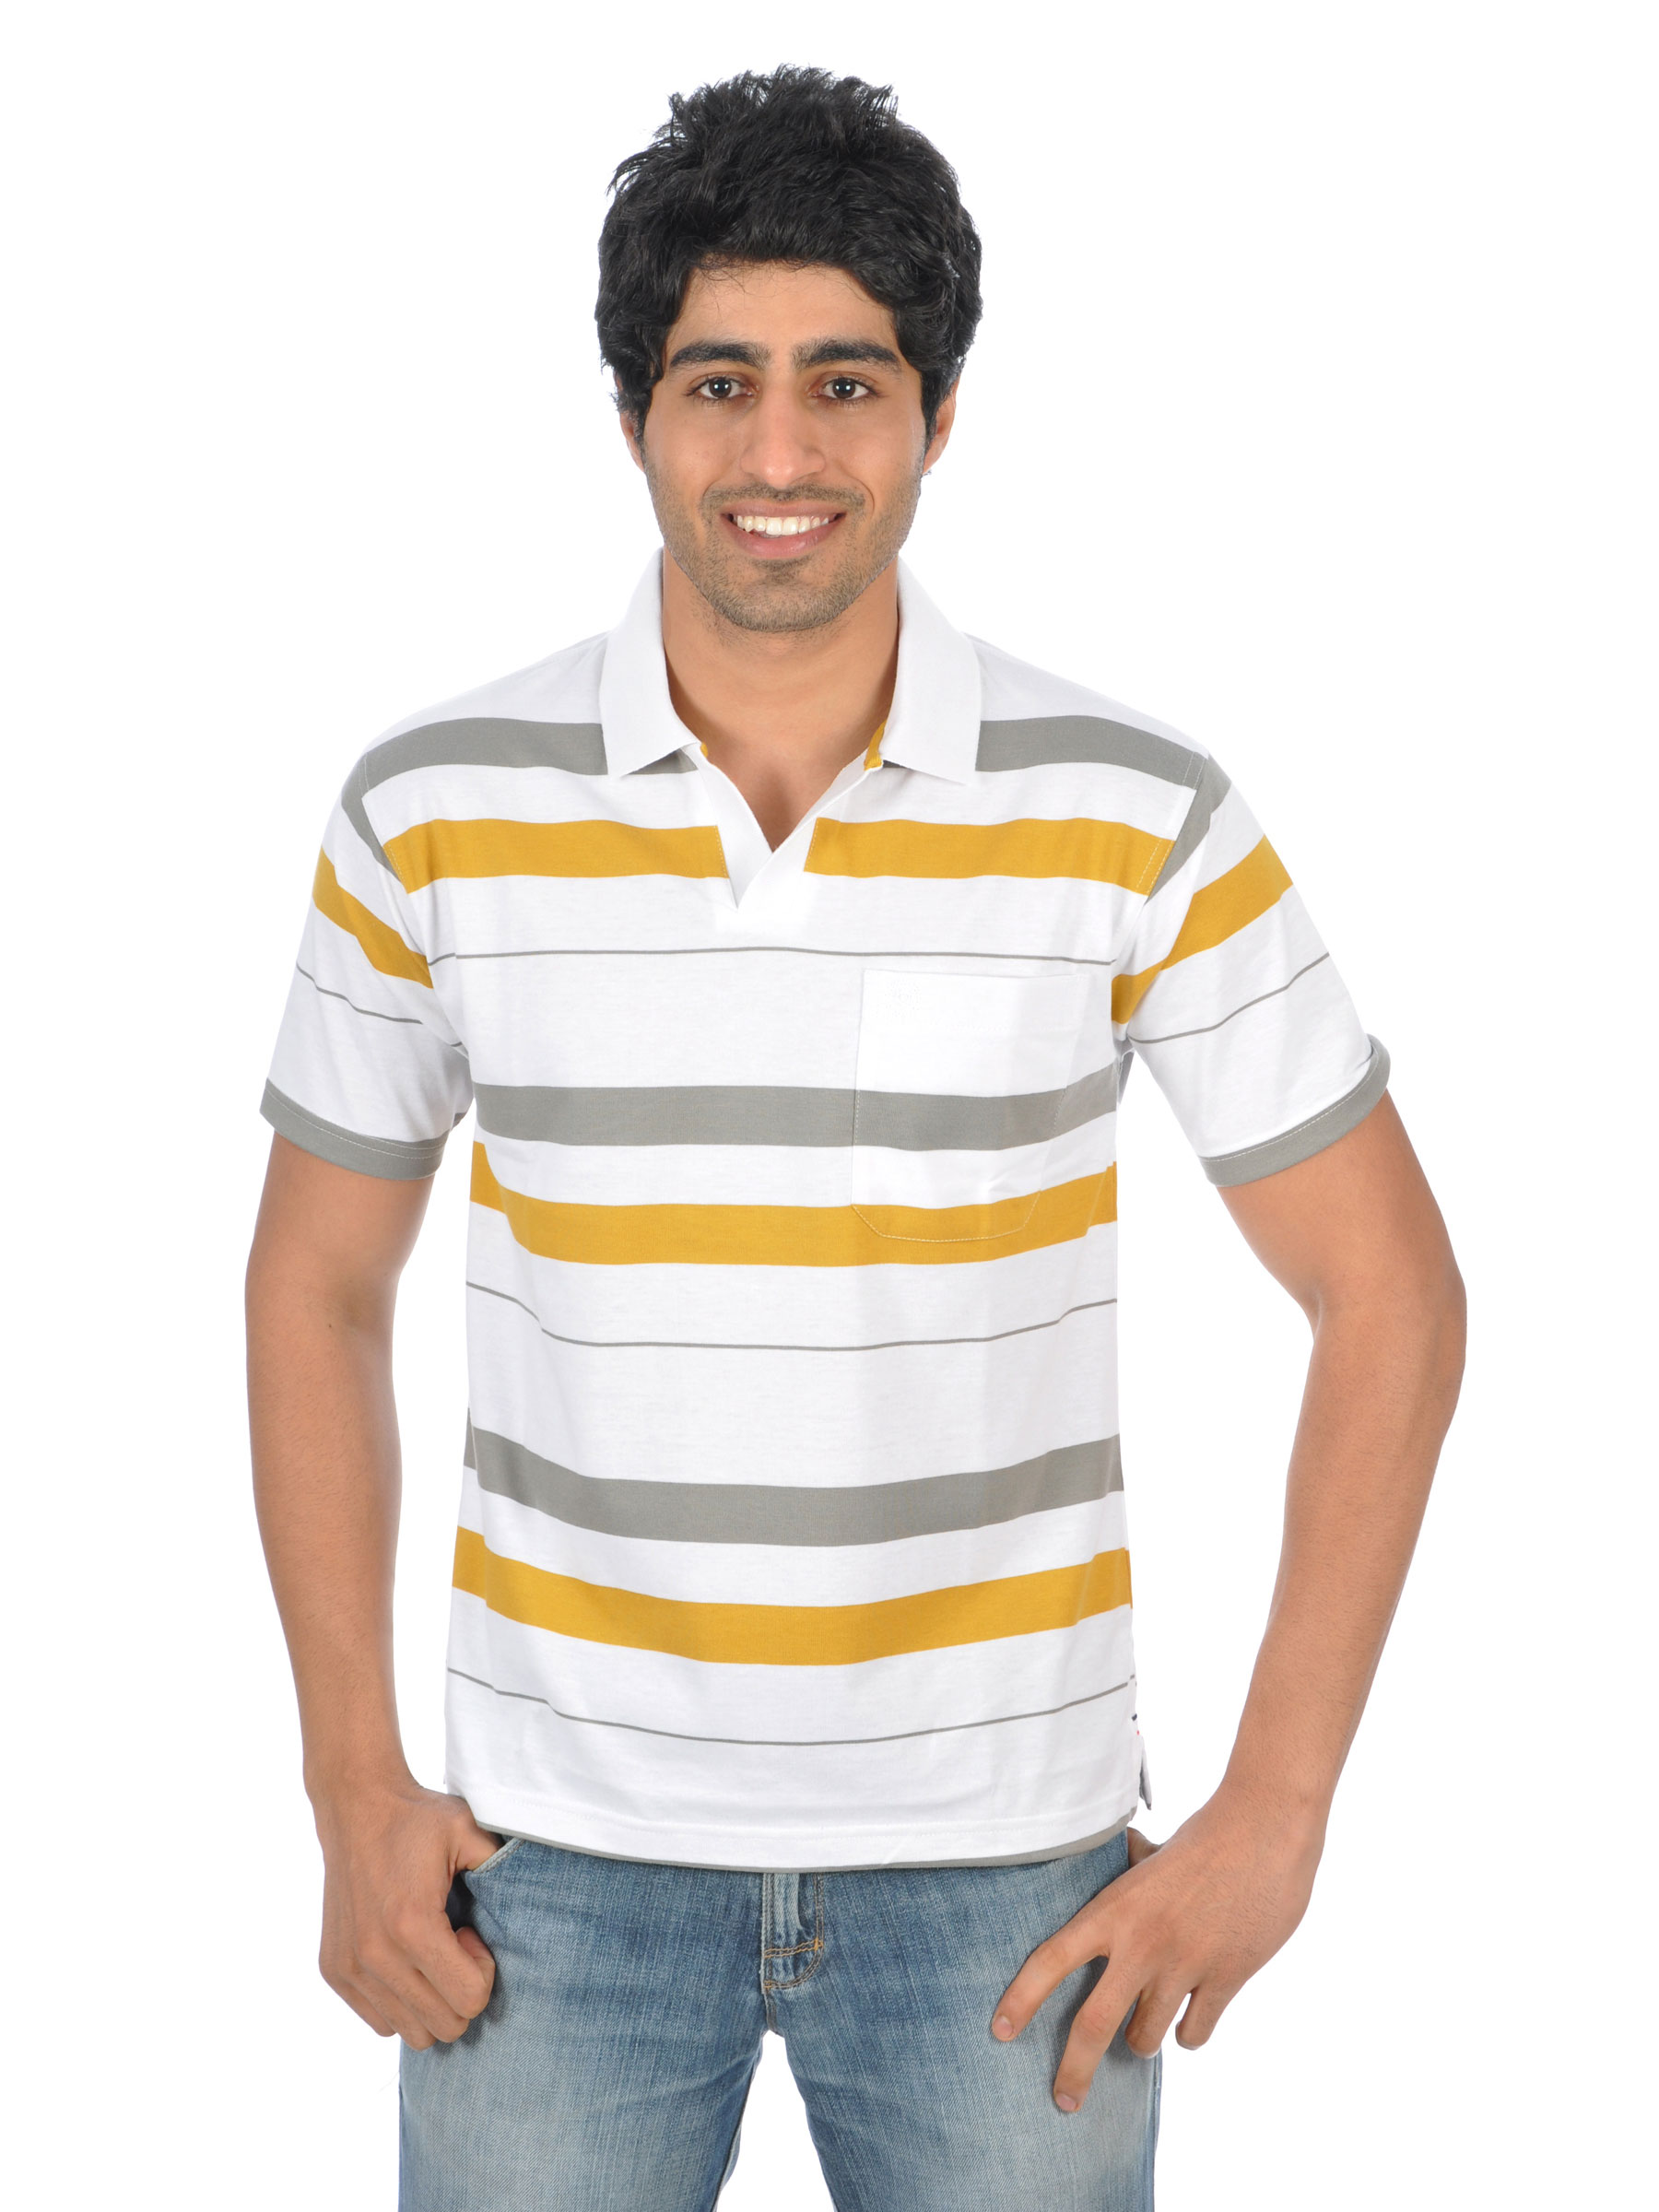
Classic Polo Men Vulcan White Polo Tshirts
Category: Apparel / Topwear / Tshirts
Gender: Men
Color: White
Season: Fall 2011
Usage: Casual